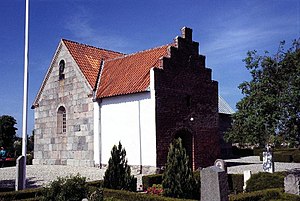
Mellerup Kirke
Mellerup Kirke set fra sydvest
Mellerup Kirke i Danmark. Kirken set fra sydvest
Mellerup Kirke er sognekirken i Mellerup Sogn i Randers Nordre Provsti, Århus Stift. Mellerup ligger i Randers Kommune nordøst for Randers ved fjorden; indtil Kommunalreformen i 2007 lå den i Nørhald Kommune, og indtil Kommunalreformen i 1970 lå den i Støvring Herred i Randers Amt.